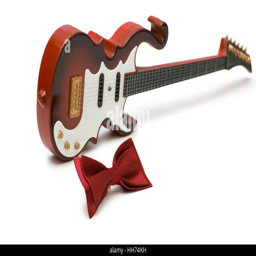
guitar and bow tie isolated on the white